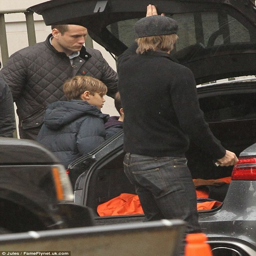
job done : the boys load their gear in the back of the car before heading off